Josh Cody

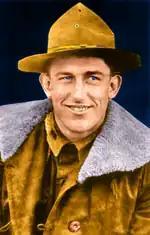
Cody as U.S. Army Lieutenant, c. 1917–1918

In 1916, Cody helped Vanderbilt to a 7–1–1 record, and was selected All-Southern, but was not recognized as an All-American. The season started with a question over his eligibility due to formerly playing at Bethel, but was resolved.